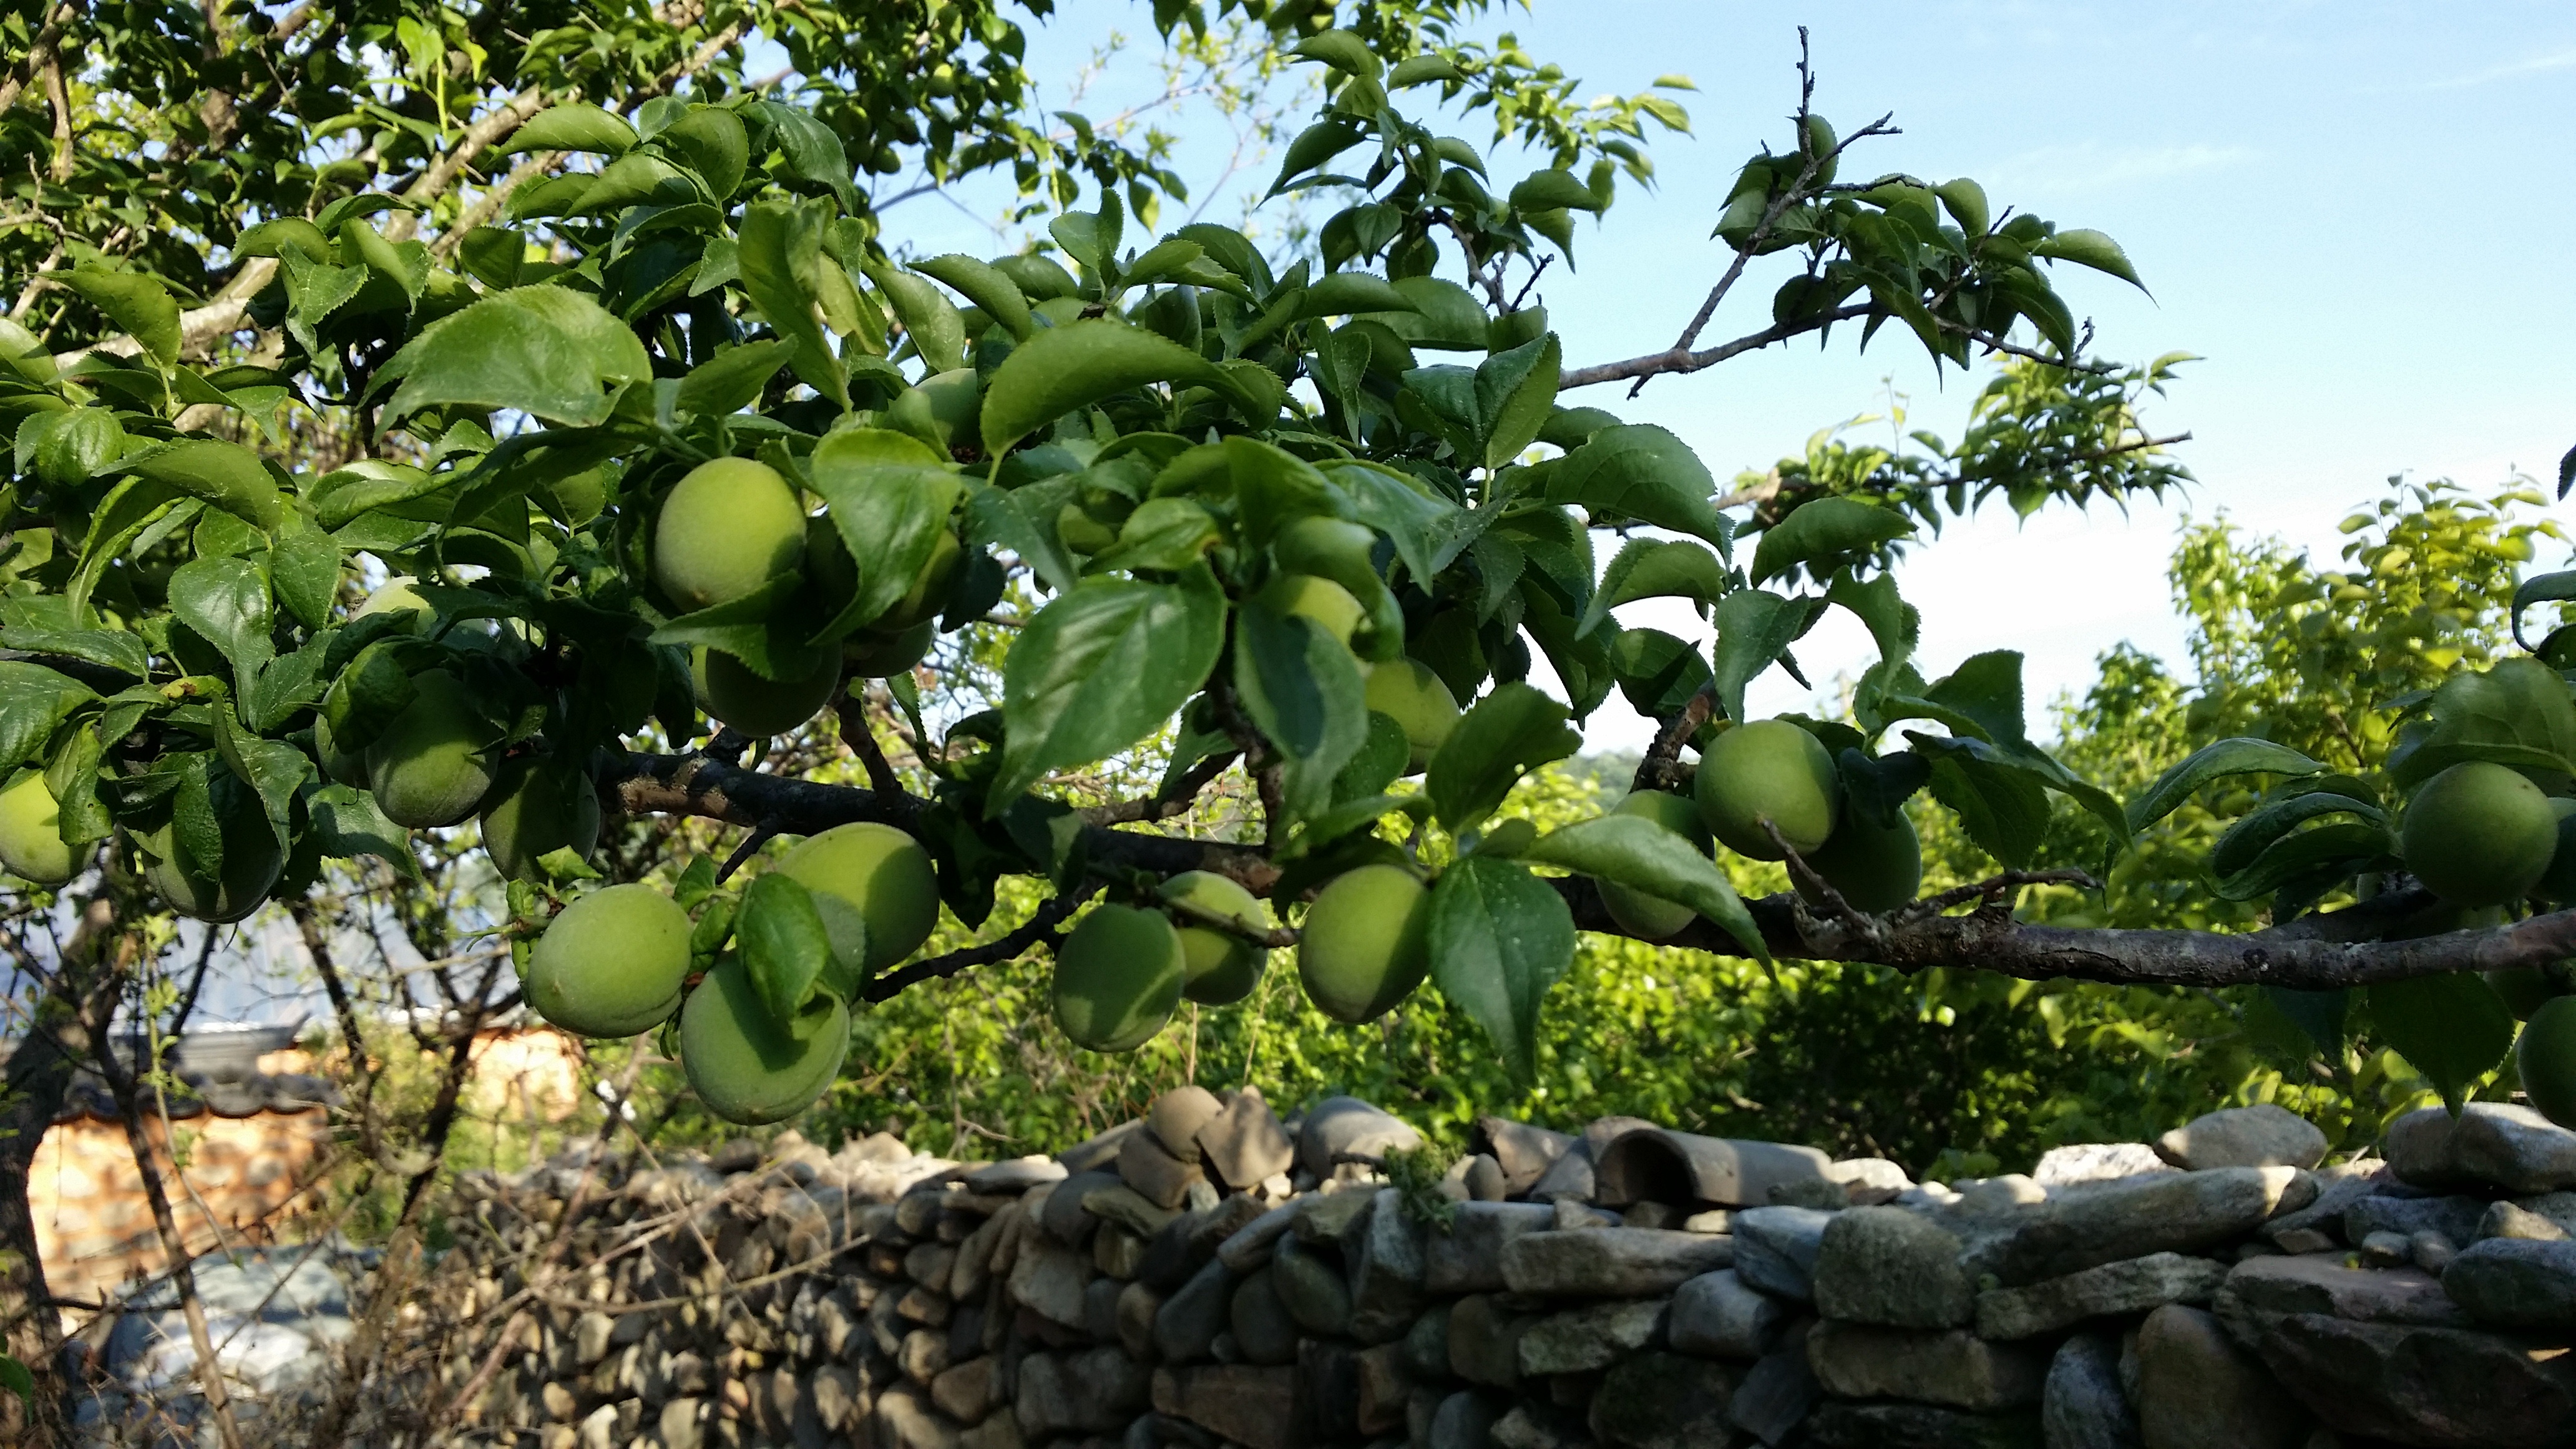
tree, branch, plant, fruit, flower, food, produce, plum, branches, plantation, flowering plant, land plant, earth dam with plum